Serpentine Dam (Western Australia)

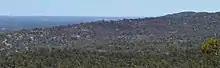
Darling Scarp

The Serpentine Dam catchment is situated in the Darling Plateau within the Darling Scarp, on Kingsbury Drive, around south of Jarrahdale, Western Australia. It forms part of the Archaean Shield covered by open woodland and private land areas that have been cleared for rural and agricultural purposes.